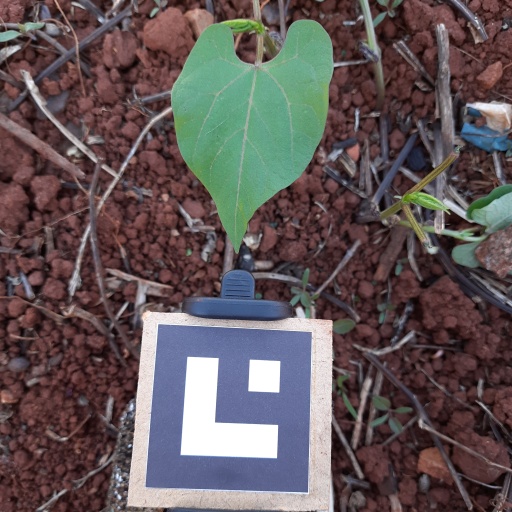
Observations: wavy surface, no eating holes, under shade